Taipei International Book Exhibition

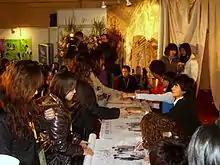
Signing Event of Japanese Drama "Honey and Clover" at the 2008 exhibition

The Taipei International Book Exhibition (TIBE) is a Taiwanese book fair organized by the Taipei Book Fair Foundation and supervised by the Ministry of Culture (former Government Information Office). It was established on 15 December 1987 at the National Central Library and focused on distribution and copyright negotiations between international publishers. The second show was held two years later at the Taipei World Trade Center, which has remained its venue since. In 1998, the fair switched from a bi-annual to an annual schedule, and is now held every February. Attendance to the event has continued to increase, making the Taipei International Book Exhibition the largest book fair in Asia. In 2017, the Ministry of Culture extended the exhibition period, highlighting the publishers’ expertise, lowering venue rental prices, and fostering interaction between writers and readers. The book fair is currently the fourth largest in the world, behind the Frankfurt Book Fair, BookExpo America (BEA), and the Bologna Children's Book Fair.